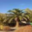
Label: palm_tree